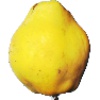
Label: quince